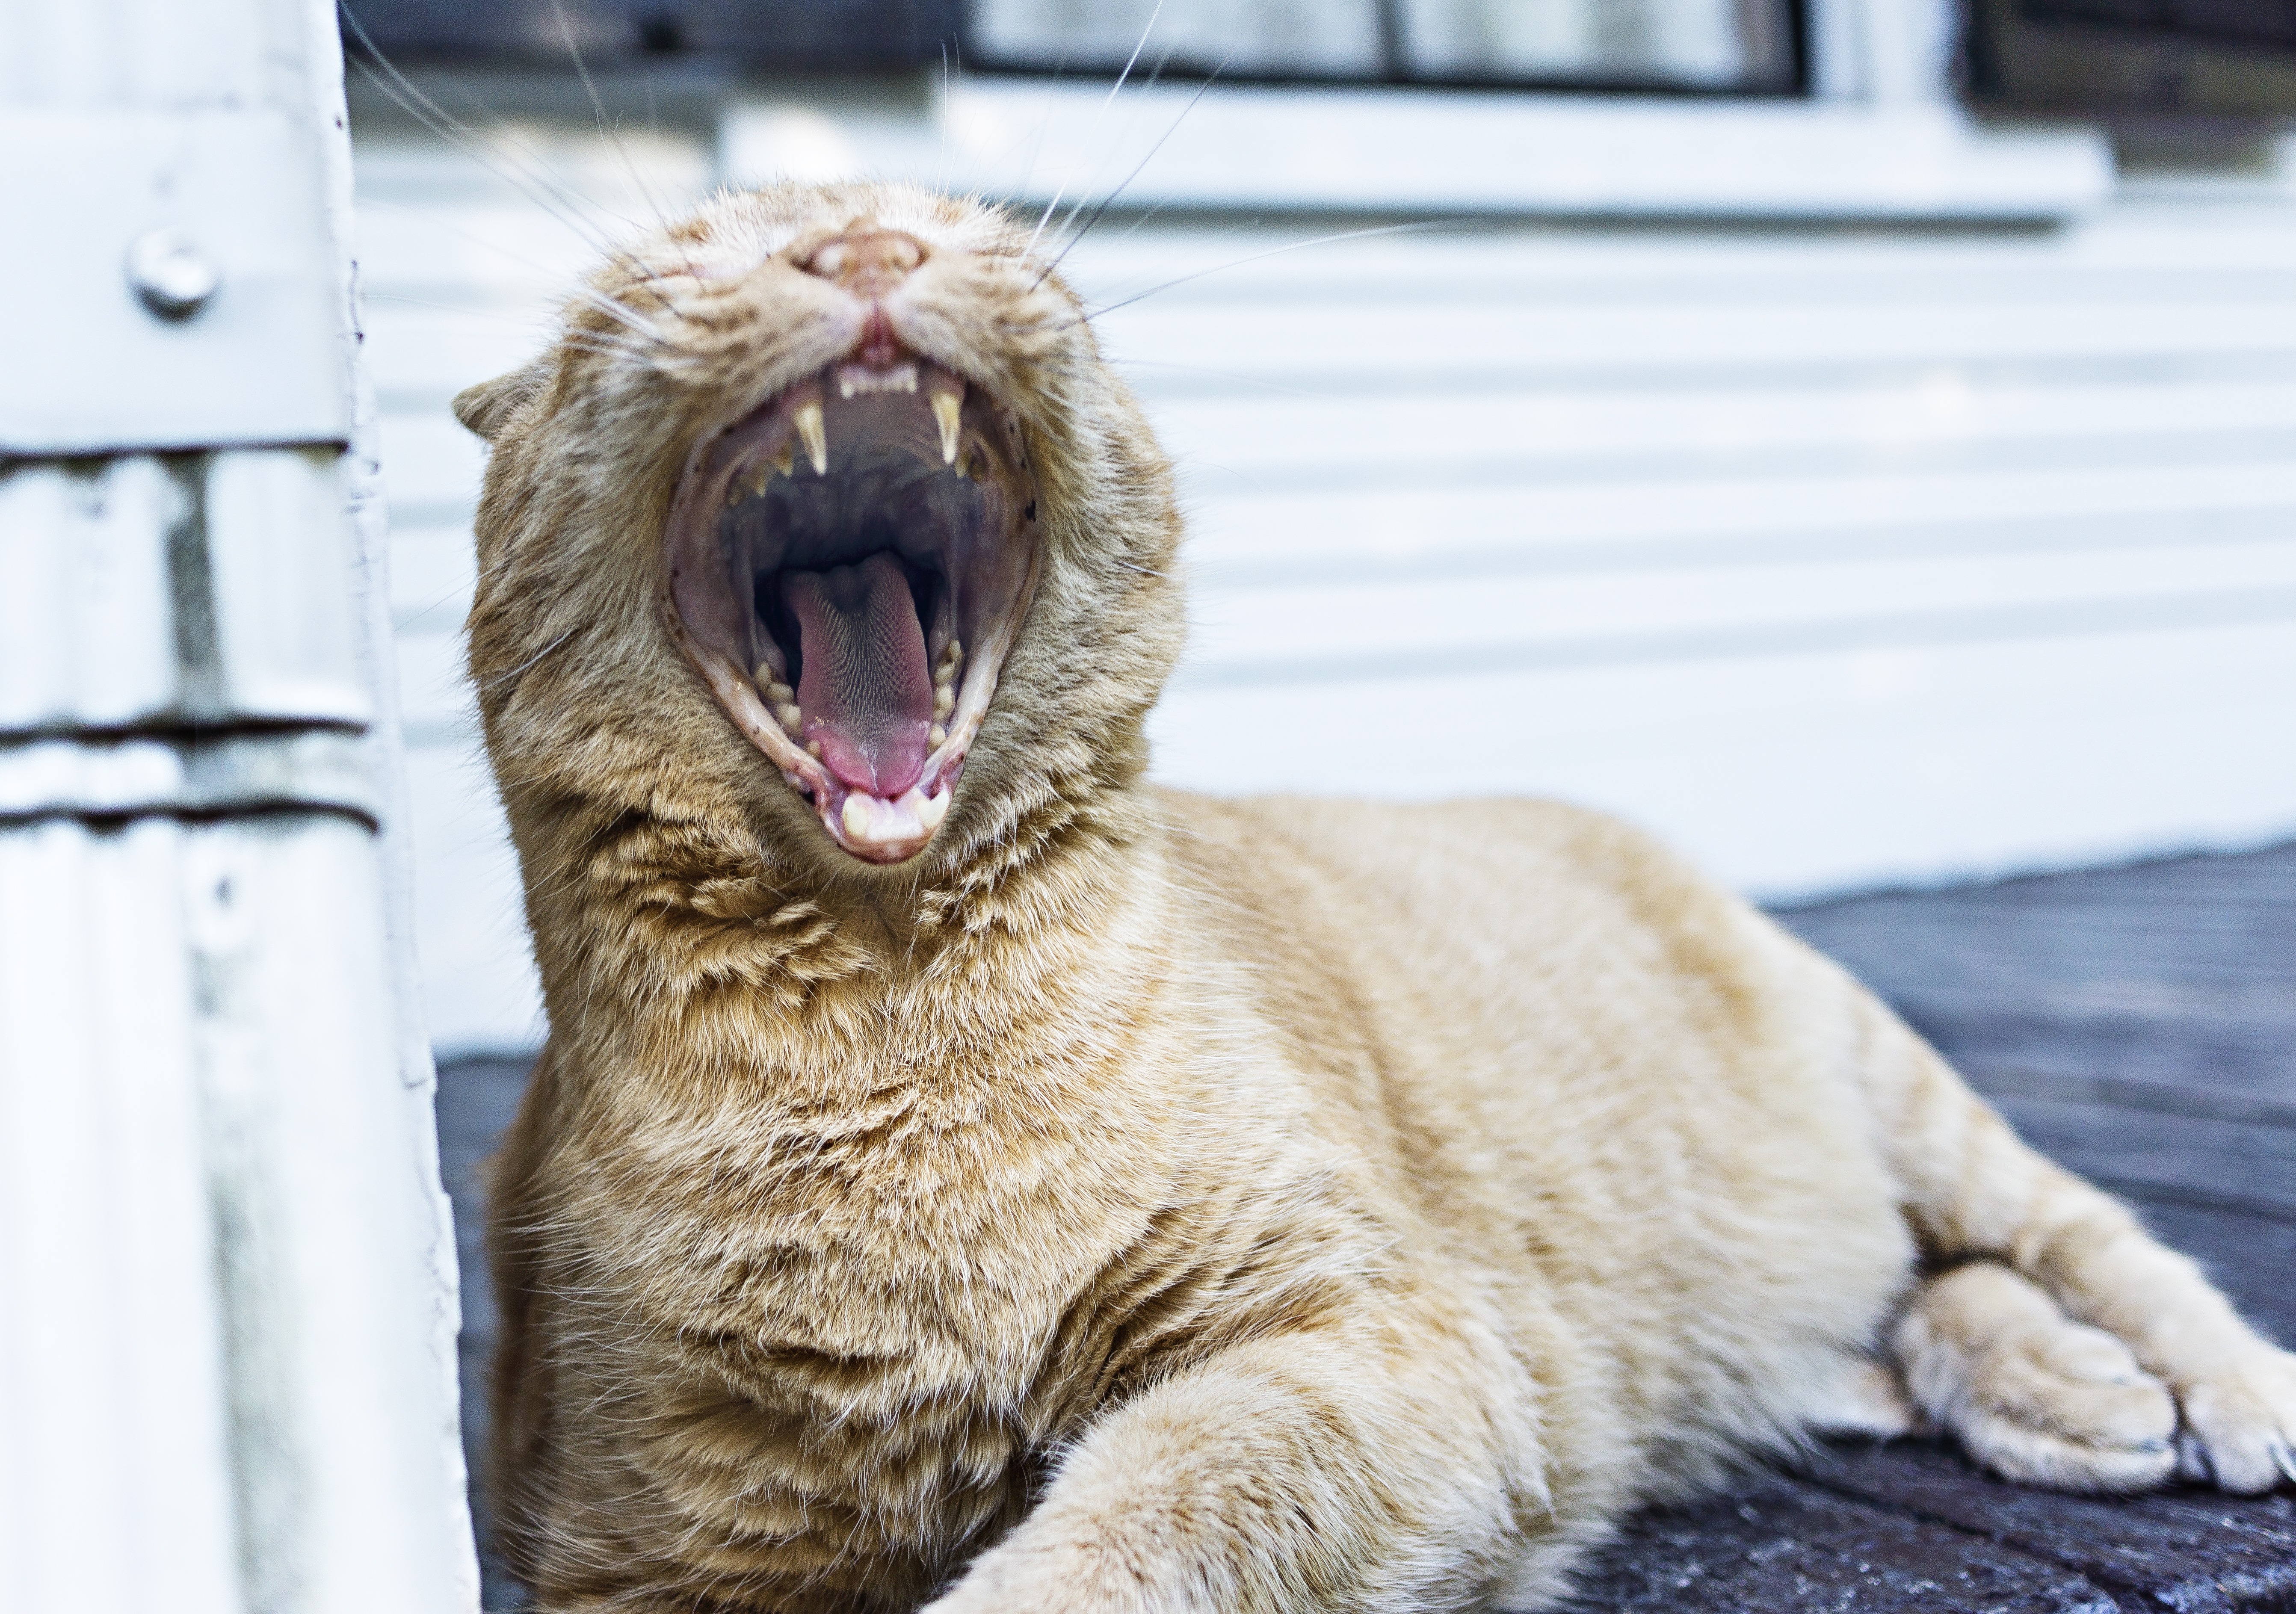
pet, cat, feline, mammal, facial expression, lion, yawn, nose, whiskers, sleepy, eye, vertebrate, tired, organ, teeth, yawning, bored, interaction, small to medium sized cats, cat like mammal, dog crossbreeds